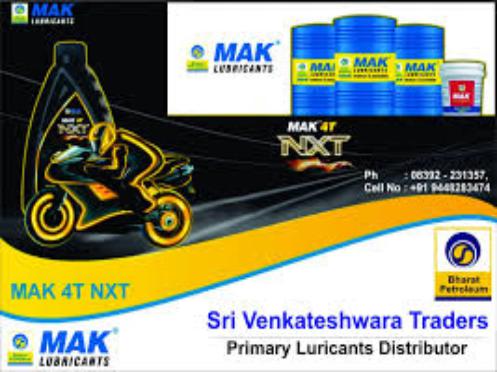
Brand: mak lubricants
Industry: Necessities